Star

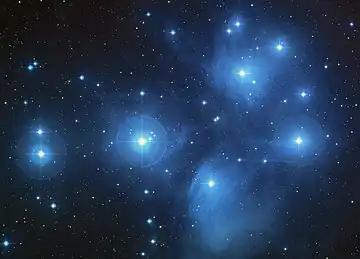
The Pleiades, an open cluster of stars in the constellation of Taurus. These stars share a common motion through space.

Due to their great distance from the Earth, all stars except the Sun appear to the unaided eye as shining points in the night sky that twinkle because of the effect of the Earth's atmosphere. The Sun is close enough to the Earth to appear as a disk instead, and to provide daylight. Other than the Sun, the star with the largest apparent size is R Doradus, with an angular diameter of only 0.057 arcseconds.